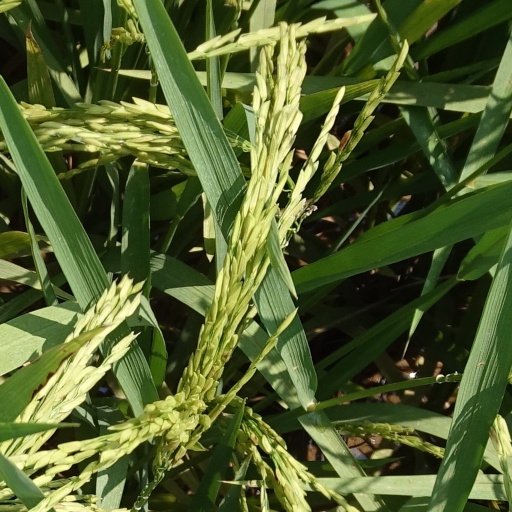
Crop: rice